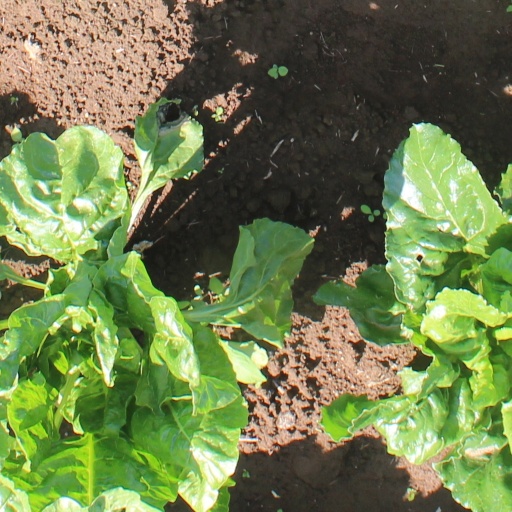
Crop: sugar beet